Greenland ice core project

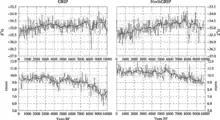

The shaded lines represent the uncertainty of the estimates due to inaccuracies in the analysis and adjustments in the isotope model.